South-east wall

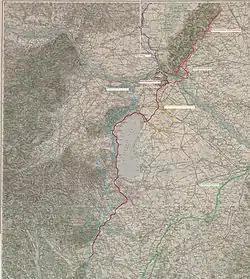
Approximate location of South-east wall fortifications, 1944/45

The South-east wall (German: "Südostwall") (also known as Reichsschutzstellung) was a system of fortifications planned by Nazi Germany in the late stages of World War II to extend along the Little Carpathians and Lake Neusiedl southwards to the River Drau. Not a wall in the true sense of the word, the South-east wall was rather a series of German batteries and anti-tank ditches built at strategic locations alongside the southeastern border of the German Reich in 1944/45 with the intention of stopping the Red Army.